S. Subramania Iyer

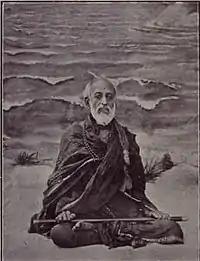
Subramania Iyer in later life

Subramania Iyer was nominated a member of the Legislative Council of Madras by the Government, in 1884 and left a creditable record as a non-official member of the Council although the rules did not permit non-official members to play a very useful role. Serving as a member of the Malabar Land Tenure Committee (1885), largely due to his initiative, an act was passed providing compensation for tenants' improvement in Malabar. Nominated for a second time, Subramania Iyer made his association with the council as useful as possible under the system extant then.